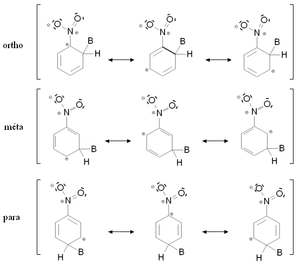
La substitution électrophile aromatique est une réaction organique au cours de laquelle un atome, en règle générale d'hydrogène, ou un groupe d'atomes, fixé à un cycle aromatique, est substitué par un groupe électrophile. Cette réaction, la principale dans le groupe des substitutions électrophiles, est très importante en chimie organique, tant dans l'industrie qu'en laboratoire. Elle permet de préparer des composés aromatiques substitués par une grande variété de groupes fonctionnels suivant le bilan :